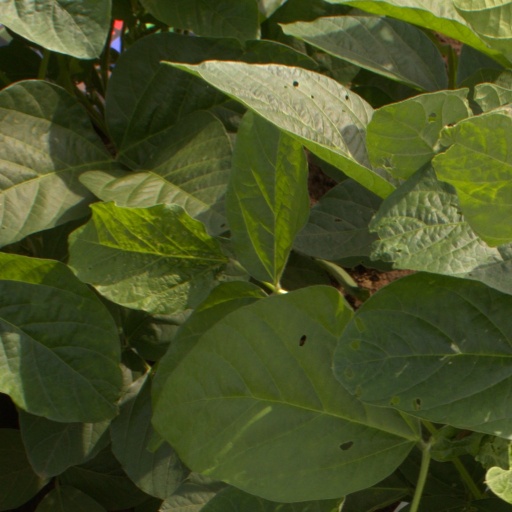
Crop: soybean